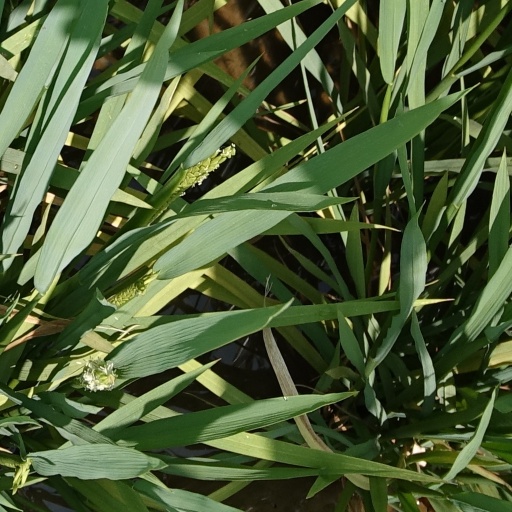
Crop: rice